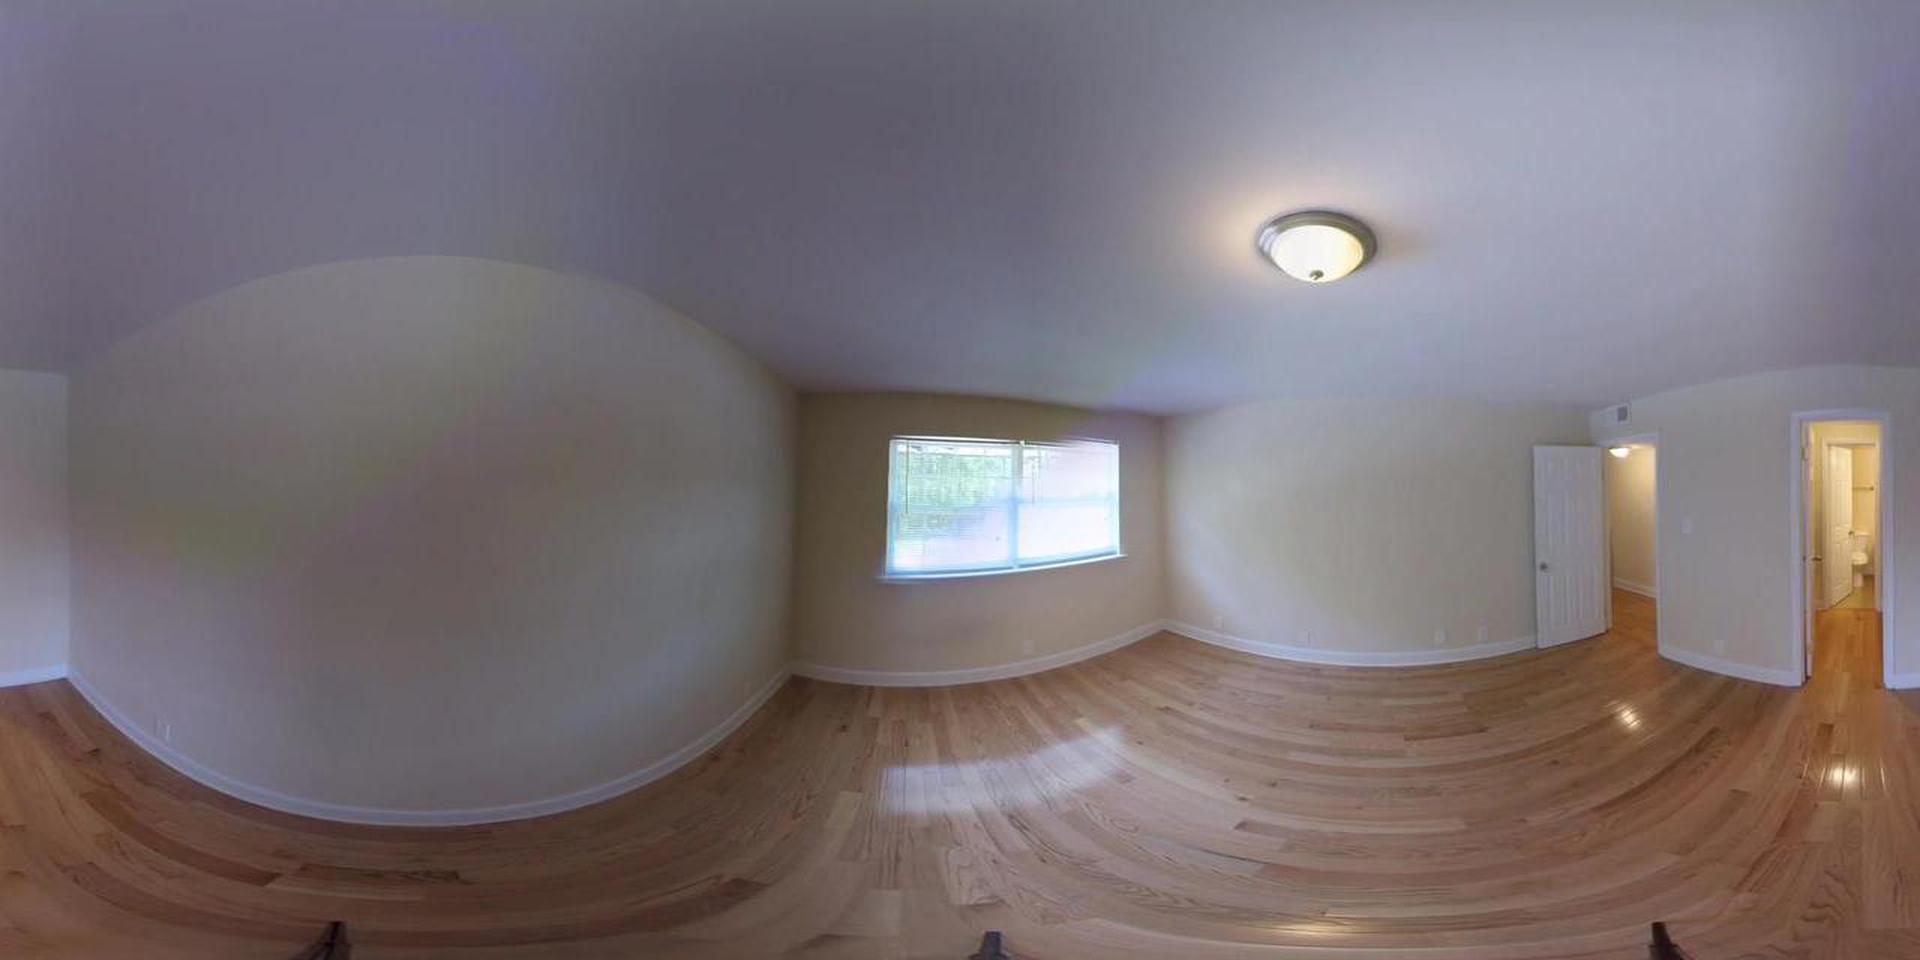
Referred object: the round ceiling light

Referred object: the round ceiling light fixture